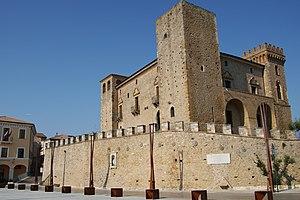
Crecchio est une commune italienne d'environ 2 770 habitants, située dans la province de Chieti, dans la région Abruzzes, en Italie méridionale. Le village conserve l'apparence d'un petit village médiéval dominé par le château ducal. Le village est Jumelé avec Lariano, depuis 1997 San Isidro, depuis 2012.